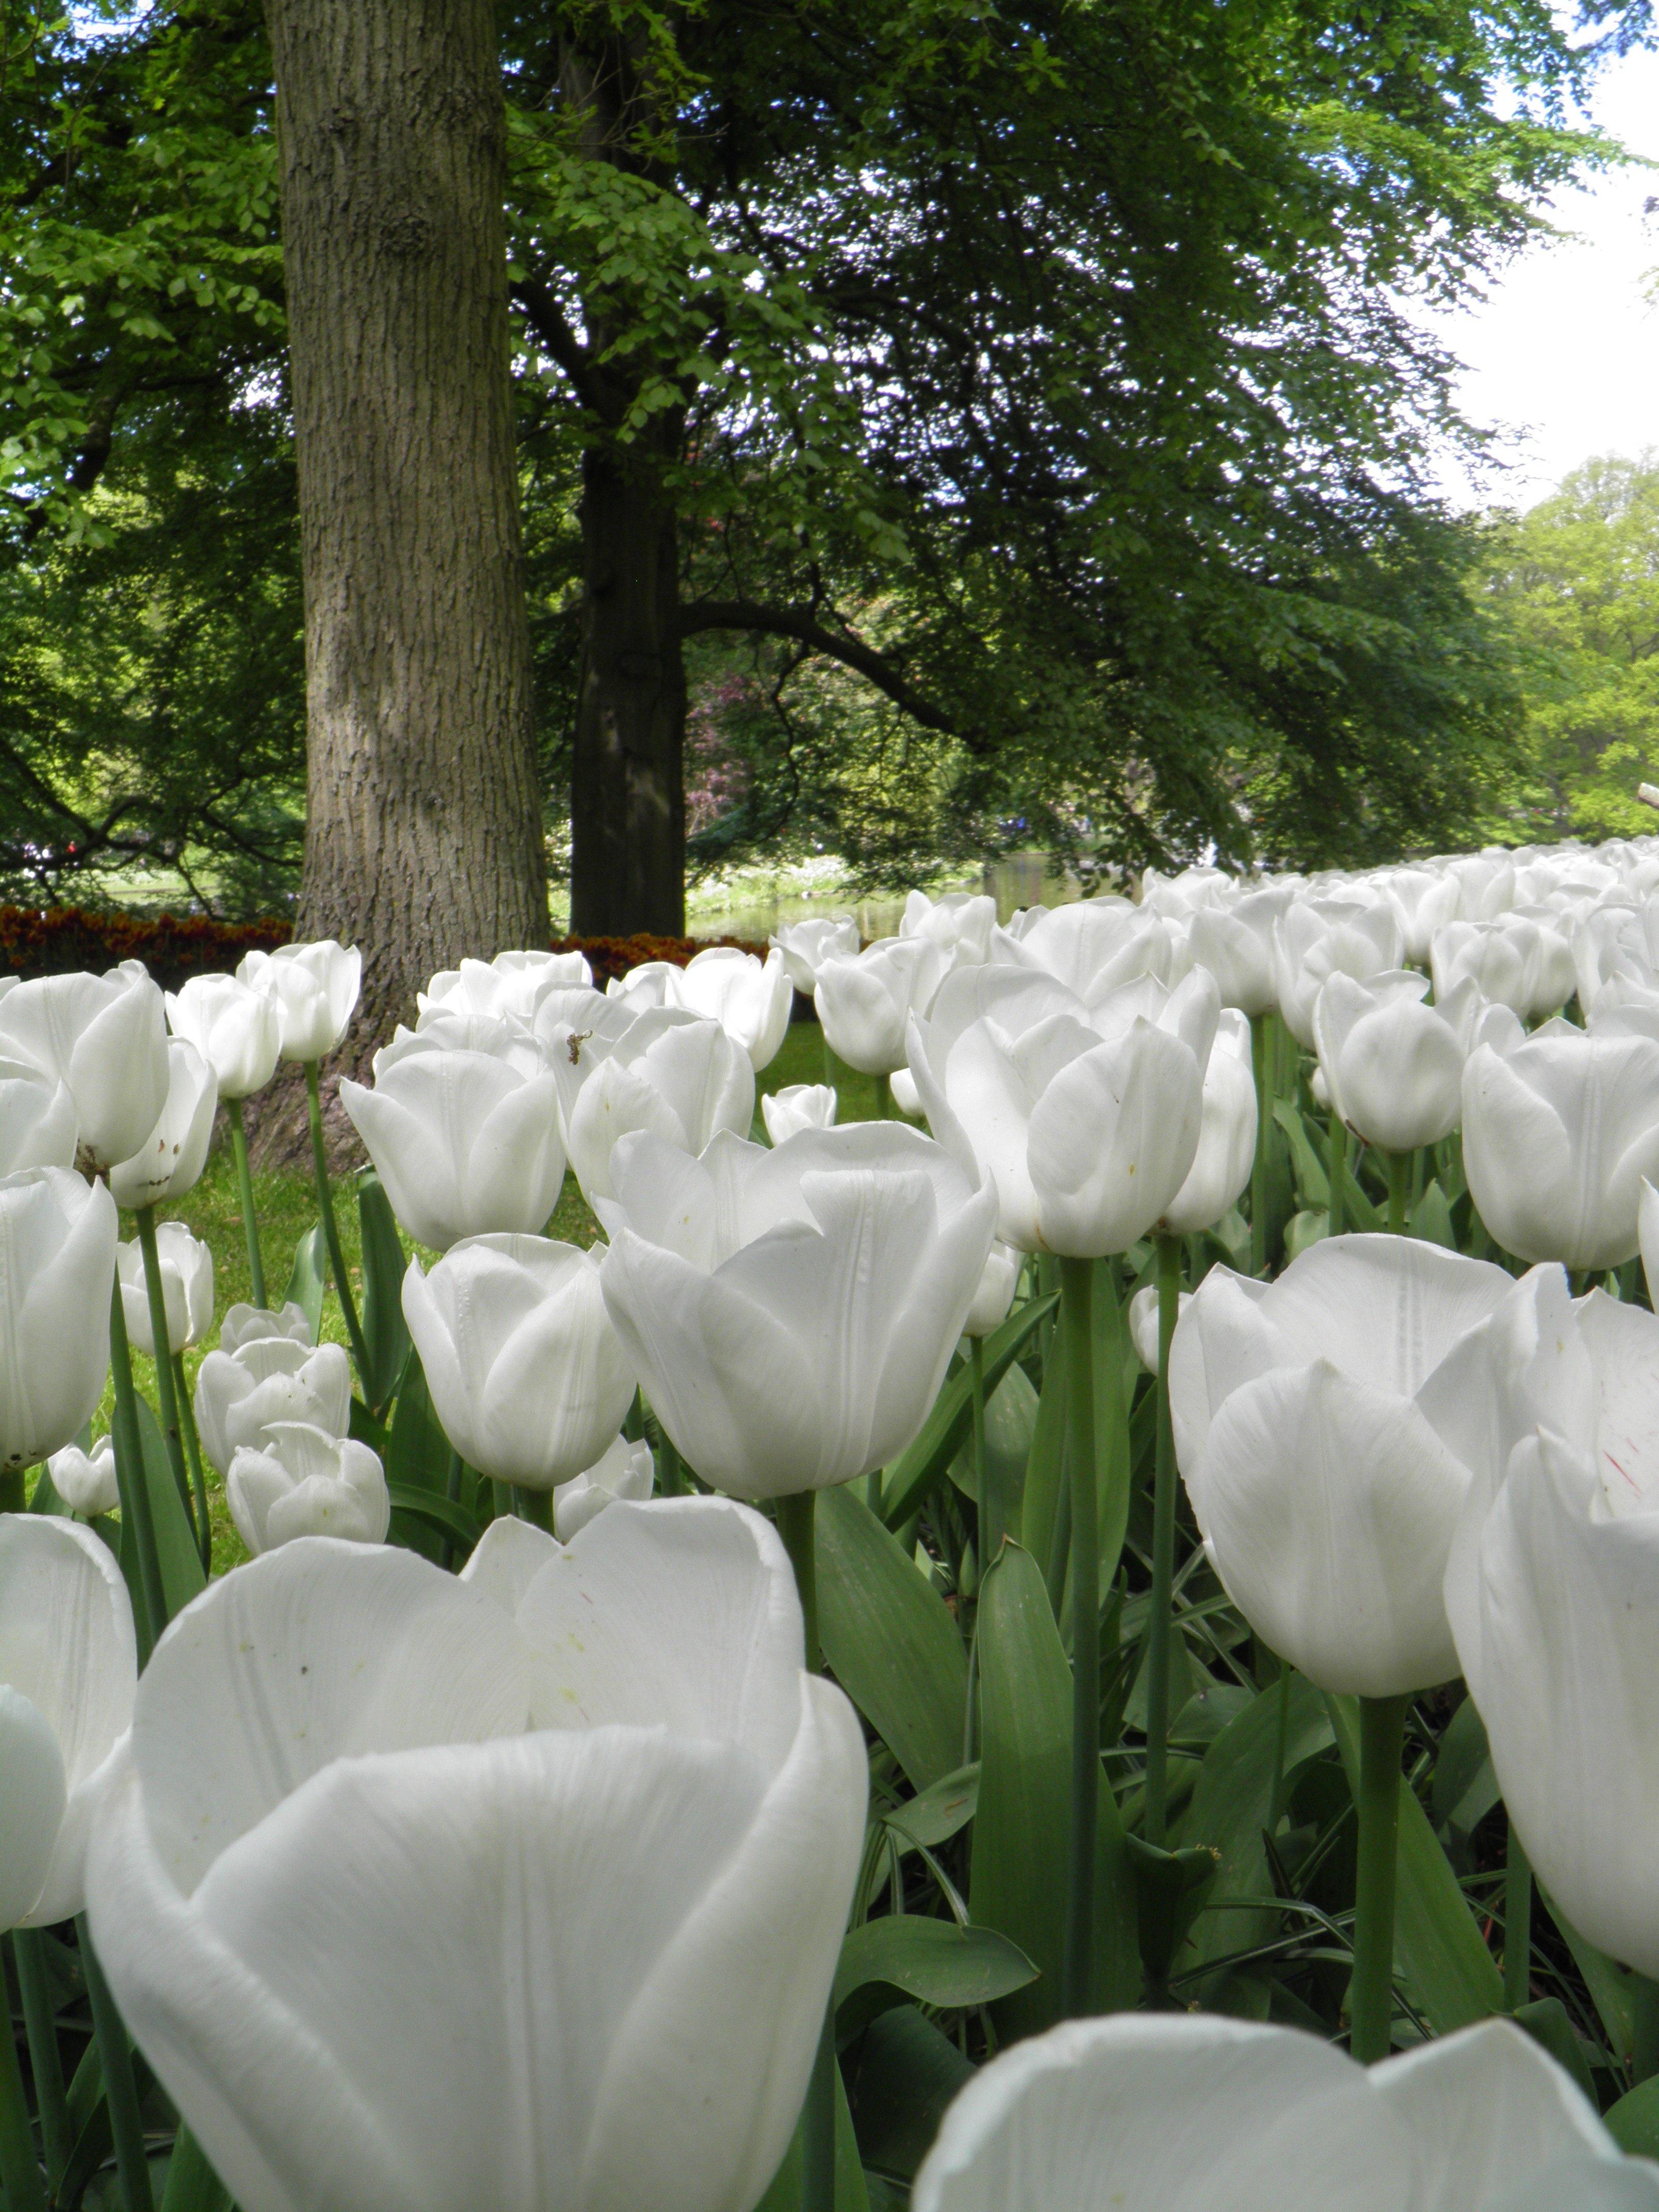
nature, plant, white, flower, tulip, spring, park, botany, garden, flora, flowers, tulips, outbreak, flowering plant, land plant